Nino Marchesini

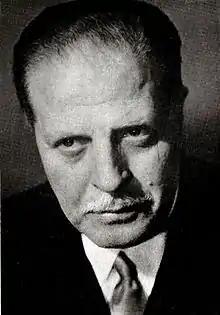

Nino Marchesini (1895 – 13 January 1961) was an Italian actor. He appeared in more than seventy films from 1931 to 1961.